Dangerously in Love 2

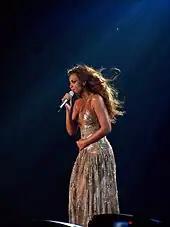
Beyoncé performing "Dangerously in Love" during The Beyoncé Experience.

Beyoncé performed "Dangerously in Love" live for the first time at the Pepsi Arena in Albany, New York in 2001. The performance was also part of the setlist for their World Tour. Beyoncé also famously performed the song at the 46th Grammy Awards on February 8, 2004, where it won in the category of Best Female R&B Vocal Performance. Beyoncé was wearing a long, glittery turquoise and silver dress. She positioned herself between the edges of a giant picture frame and sung "Dangerously in Love 2" as if she were in a living oil painting. She was joined by seventeen backup singers, musicians and dancers. At the end, she held out her hand and a dove landed in her outstretched palm. Jon Wiederhorn of MTV News commented that the performance was "nothing short of extravagant."